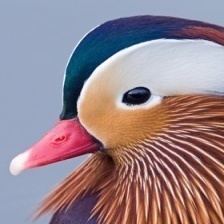
Species: MANDRIN DUCK
Scientific name: AIX GALERICULATA
ImageNet parent category: drake